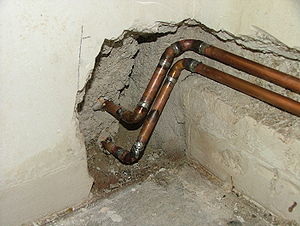
Lodning
Vandrør samlet ved lodning
Lodning er en sammenføjning af flere metalstykker ved at lade et smeltet loddemetal forbinde sig med metalstykkerne. Loddemetallet har et smeltepunkt der ligger et stykke under de metallers, der skal sammenføjes.